Peter van Merksteijn Sr.

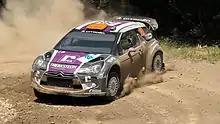
Van Merksteijn at the 2011 Acropolis Rally

Peter van Merksteijn Sr. (born 10 June 1956) is a Dutch racing driver and rally driver who drove for the Van Merksteijn Motorsport team in the 2011 World Rally Championship season with Citroën DS3 WRC. He also competed in the 24 Hours of Le Mans on three occasions, scoring a class win with co-drivers Jeroen Bleekemolen and Jos Verstappen in 2008.